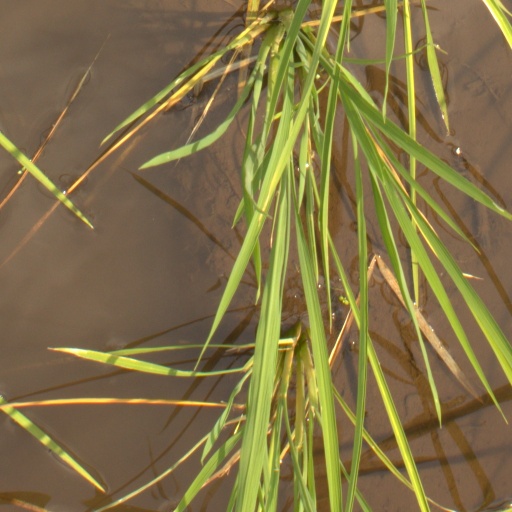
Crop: rice